Nicholas Felton (bishop)

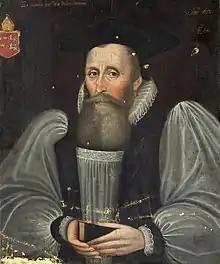
Bishop Felton

Nicholas Felton (1556–1626) was an English academic, the Bishop of Bristol from 1617 to 1619, and then Bishop of Ely.